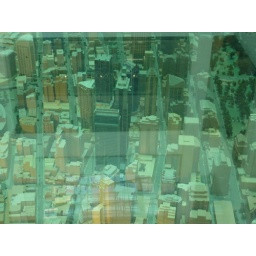
Model of Sydney underneath a glass floor at Customs House